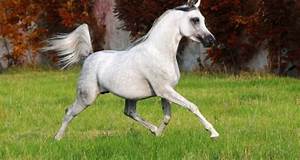
Label: horse